Honey Hireme

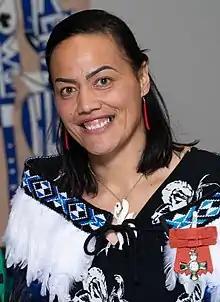
Hireme in 2021

Arneta Honey Hireme-Smiler (born 3 May 1981) is a former New Zealand rugby football player who has represented her country in rugby league, rugby sevens and rugby union. Due to her multi-sport career, Hireme-Smiler has been referred to as Honey Bill Williams, in reference to her New Zealand male counterpart Sonny Bill Williams.